Police Citizens Youth Club

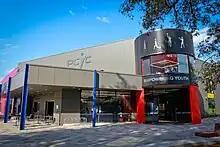
PCYC Hornsby/Ku-ring-gai

Police & Community Youth Clubs (PCYC) or Police and Community Youth Clubs is a network of Australian non-profit, community organisations, founded in New South Wales. In some states such as NSW, they are constituted as an Incorporated Association.